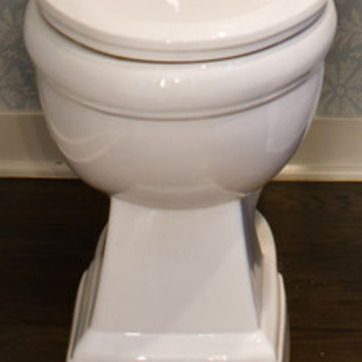
Material: ceramic